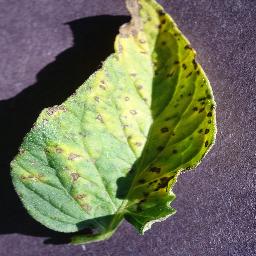
Label: Tomato___Septoria_leaf_spot